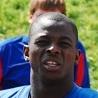
Age: 25